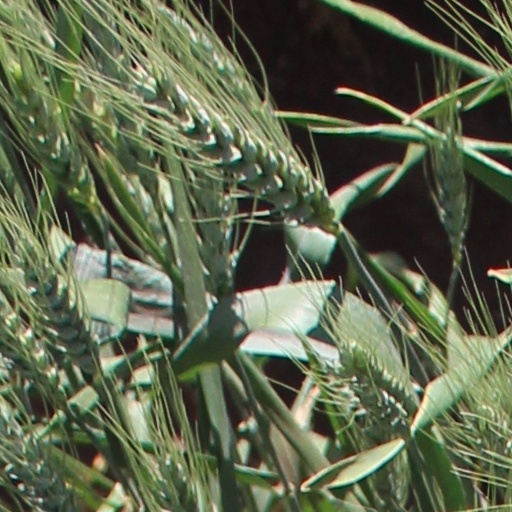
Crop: wheat